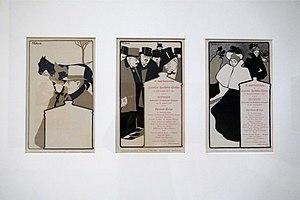
François Laskowski. Menus publicitaires, foies gras Michel. 1904. Lithographie. Cabinet des estampes et des dessins de Strasbourg. Exposition Laboratoire d'Europe Strasbourg, 1880-1930 au Musée d'art moderne et contemporain de Strasbourg.
Franz Laskoff, né le 19 juin 1869 à Bromberg et disparu en 1918, est un caricaturiste, aquarelliste, affichiste alsacien.